Theodor Weissenberger

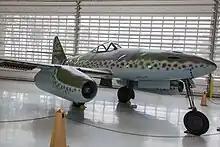
A color photo of a twin engine jet-fighter aircraft standing in a hangar.

II. "Gruppe" flew a combat air patrol on 6 July 1944, resulting in the claim of three Lockheed P-38 Lightnings destroyed. Weissenberger was credited with two of these victories, the first at 08:48 and the second at 08:49, both shot down south of Cambrai. The next day, the "Gruppe" took off heading for the airspace south of Rosières where they engaged a formation of 15 to 20 P-47s. During this encounter, Weissenberger claimed three victories, numbers 188 to 190. The "Gruppe" was given a few days of rest and on 13 July were ordered to operate against enemy fighter bombers attacking German positions in the area Rouen – Bernay – Évreux. During this mission, he shot down a Hawker Typhoon at 18:24 near Trouville and another one two minutes later. They were then tasked with a fighter bomber mission on 14 July, attacking enemy positions near Caen. After a number of ground strafing attacks they themselves came under attack of numerous Supermarine Spitfires and P-47s. Flying at a height of , Weissenberger managed to shoot down one Spitfire south of Bayeux.